2008–09 WHL season

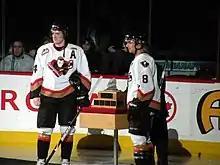
Calgary Hitmen forwards Carson McMillan and Kyle Bortis accept the Scotty Munro Memorial Trophy as the 2008–09 regular season champions.

"Note: GP = Games played, W = Wins, L = Losses, T = Ties, OTL = Overtime losses, Pts = Points, GF = Goals for, GA = Goals against, PIM = Penalties in minutes"